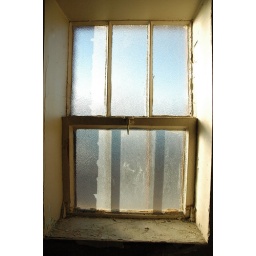
The late afternoon light coming through a pebbled glass window in an old building in Martin, Tennessee.